Verde Island Passage

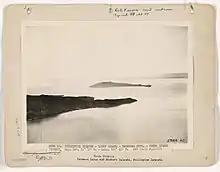
Aerial view of Verde Island Passage, date unknown

A team of marine conservationists declared in 2006 that the Philippines is the Center of Marine Biodiversity in the world and Verde Island Passage as the "Center of the Center of Marine Shorefish Biodiversity".